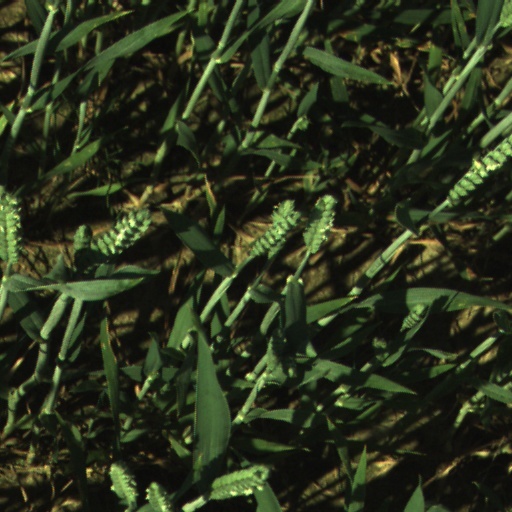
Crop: wheat